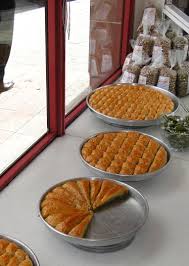
Yemek: baklava